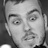
Emotion: surprise